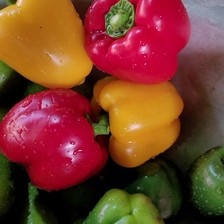
Label: capsicum